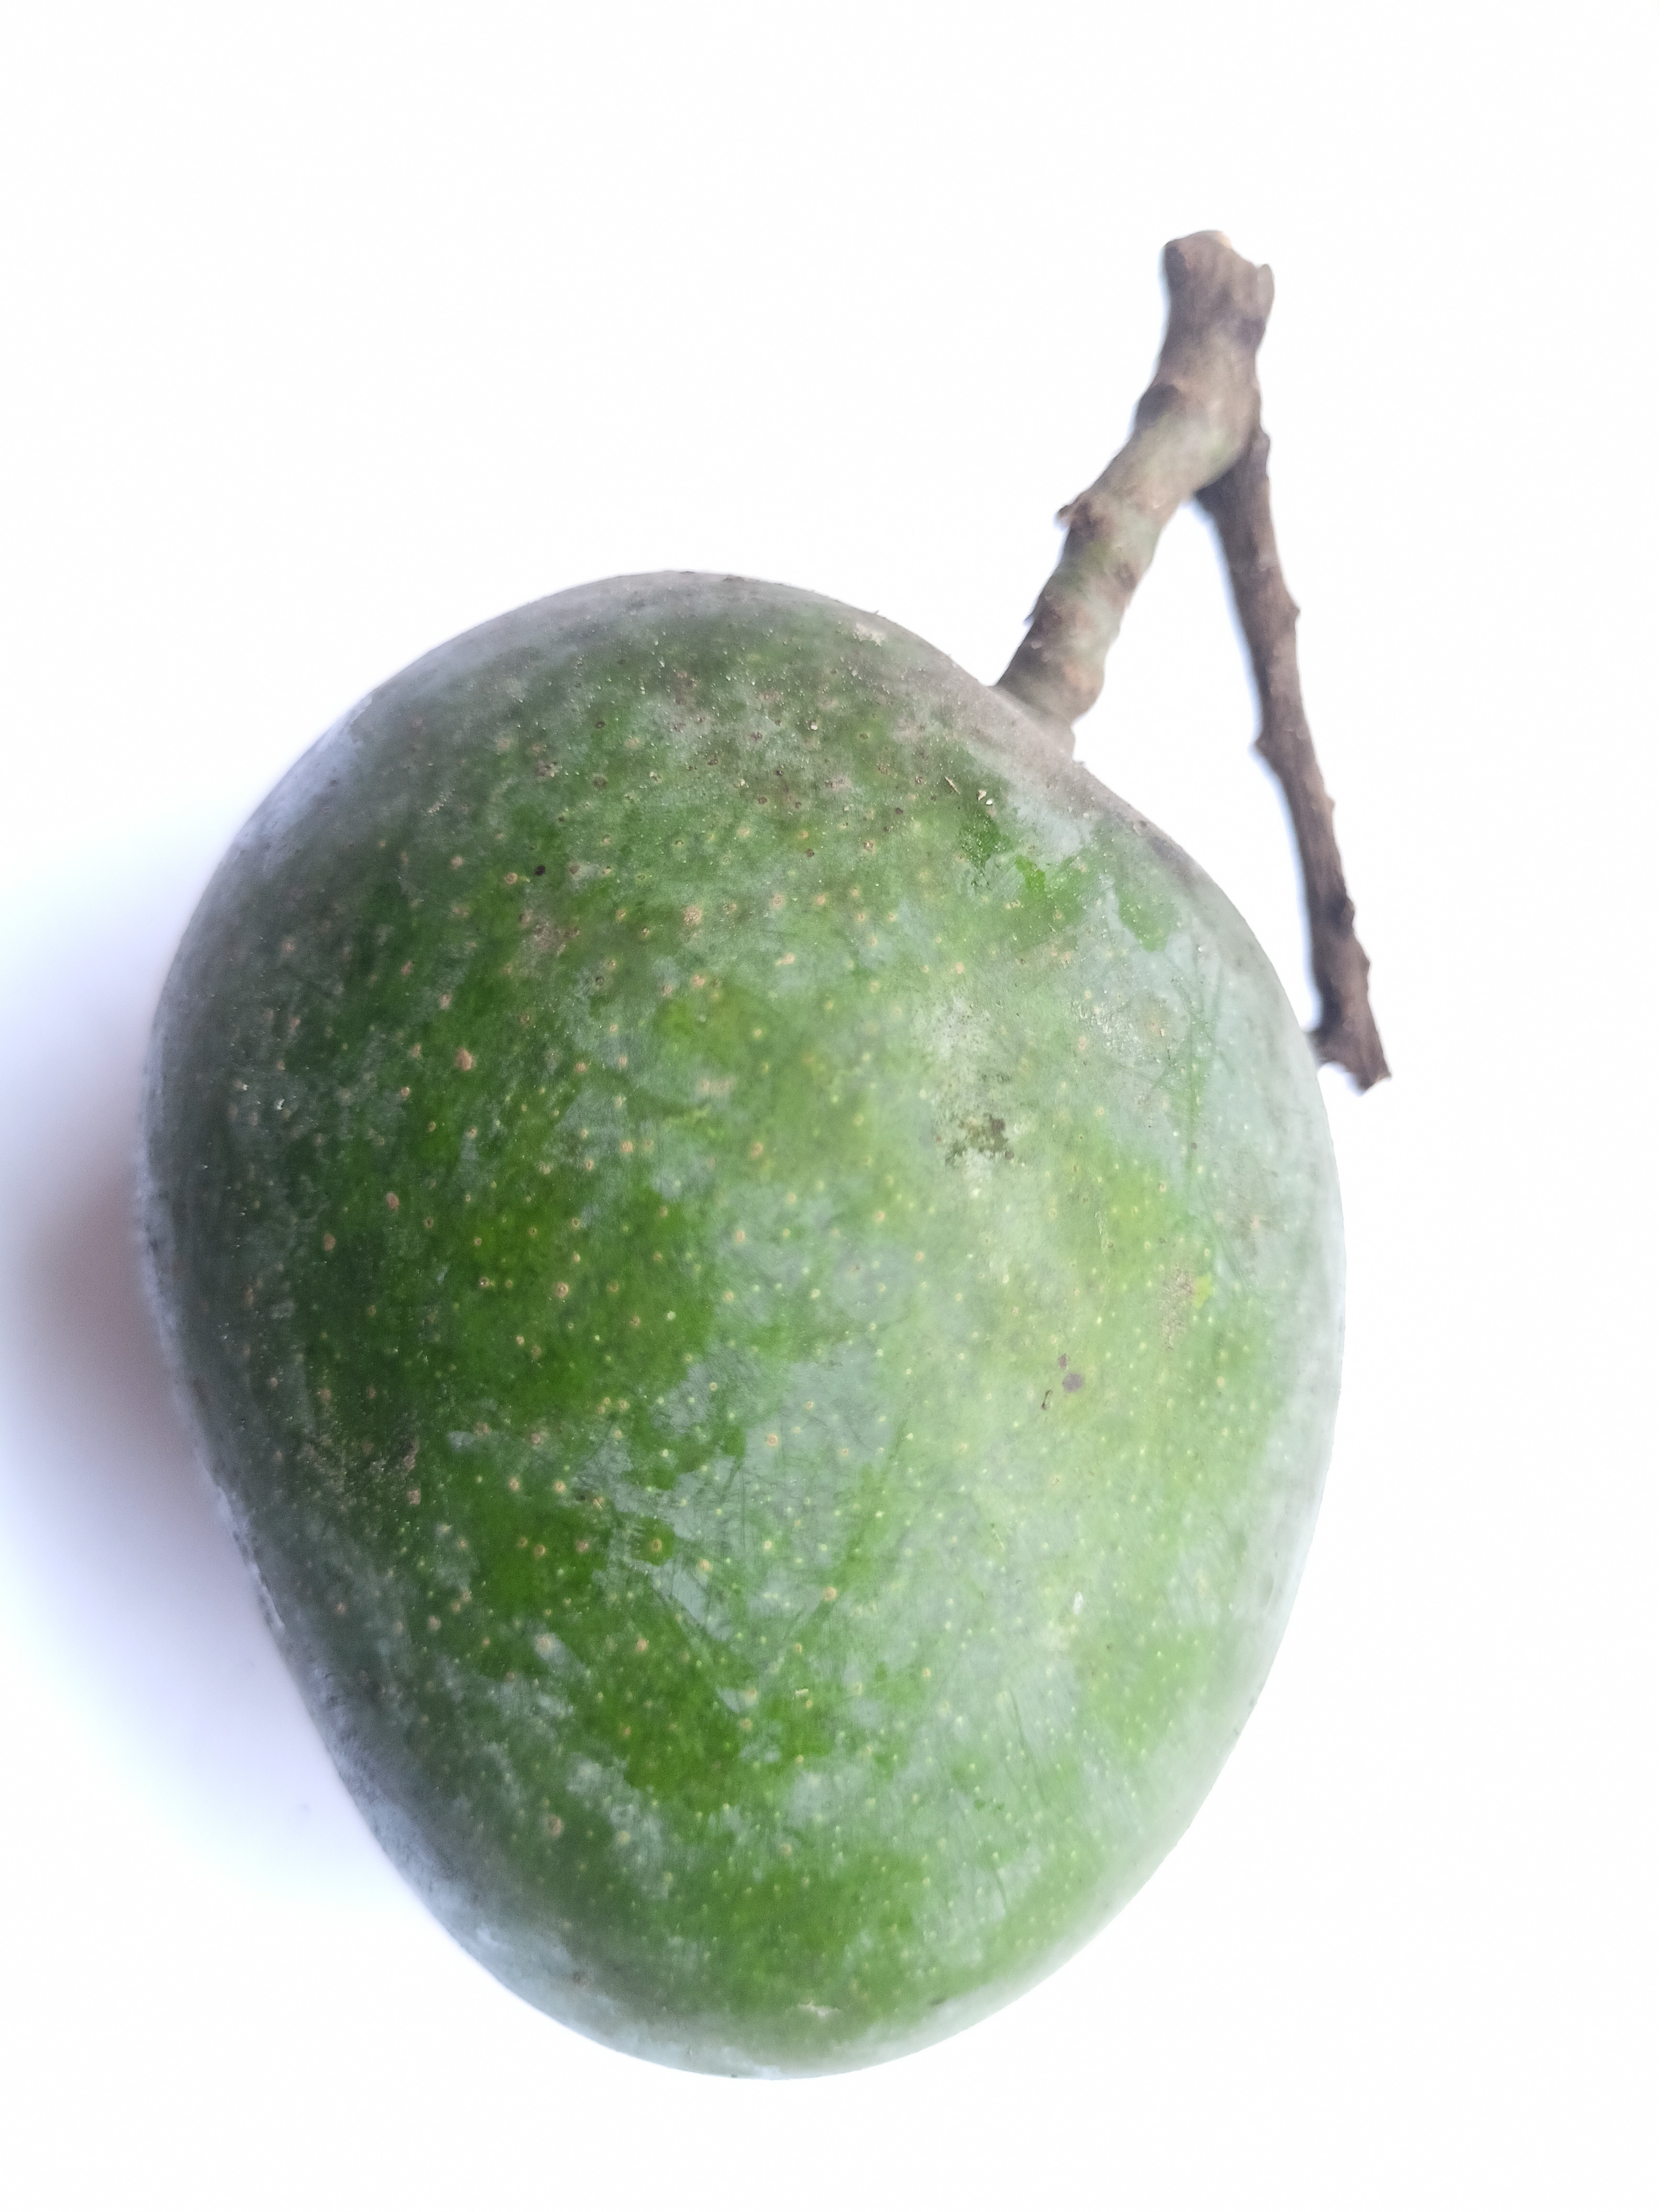
Mango variety: Khrishapat